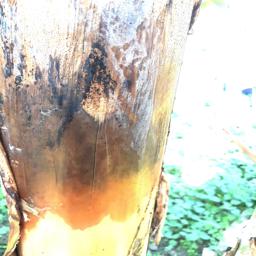
Label: PSEUDOSTEM WEEVIL